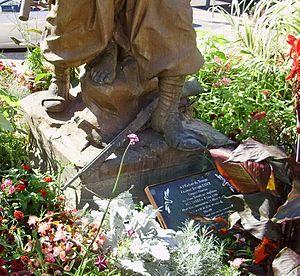
Gros plan sur les pieds de la statue du sergent Lovy à Tulle, avec, à l'avant, la plaque reproduisant le texte qui figurait sur l'ancien piédestal.
Charles Joseph Lovy est un enfant de troupe né le 5 juin 1880 à Tulle. Sergent au 2ᵉ régiment de tirailleurs algériens, il est mort au combat de Ksar el Azoudj, près de Béchar le 29 mars 1903.